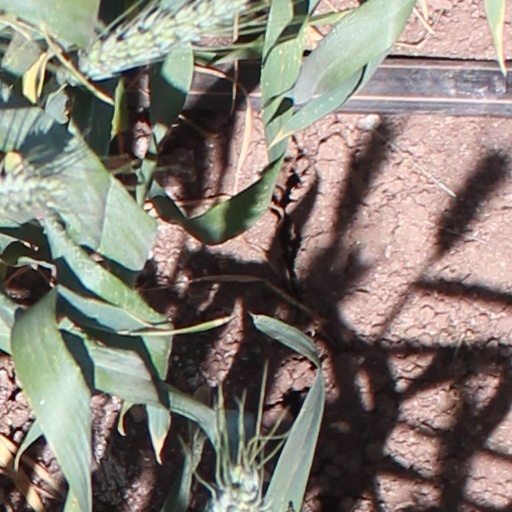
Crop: wheat